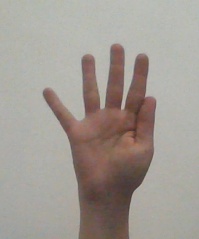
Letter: sheen